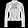
Label: Coat